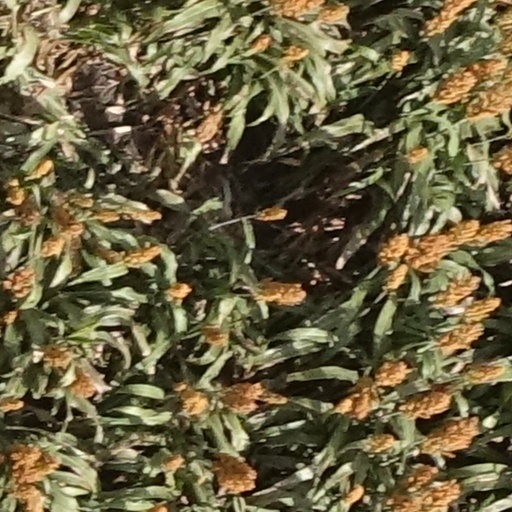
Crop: sorghum